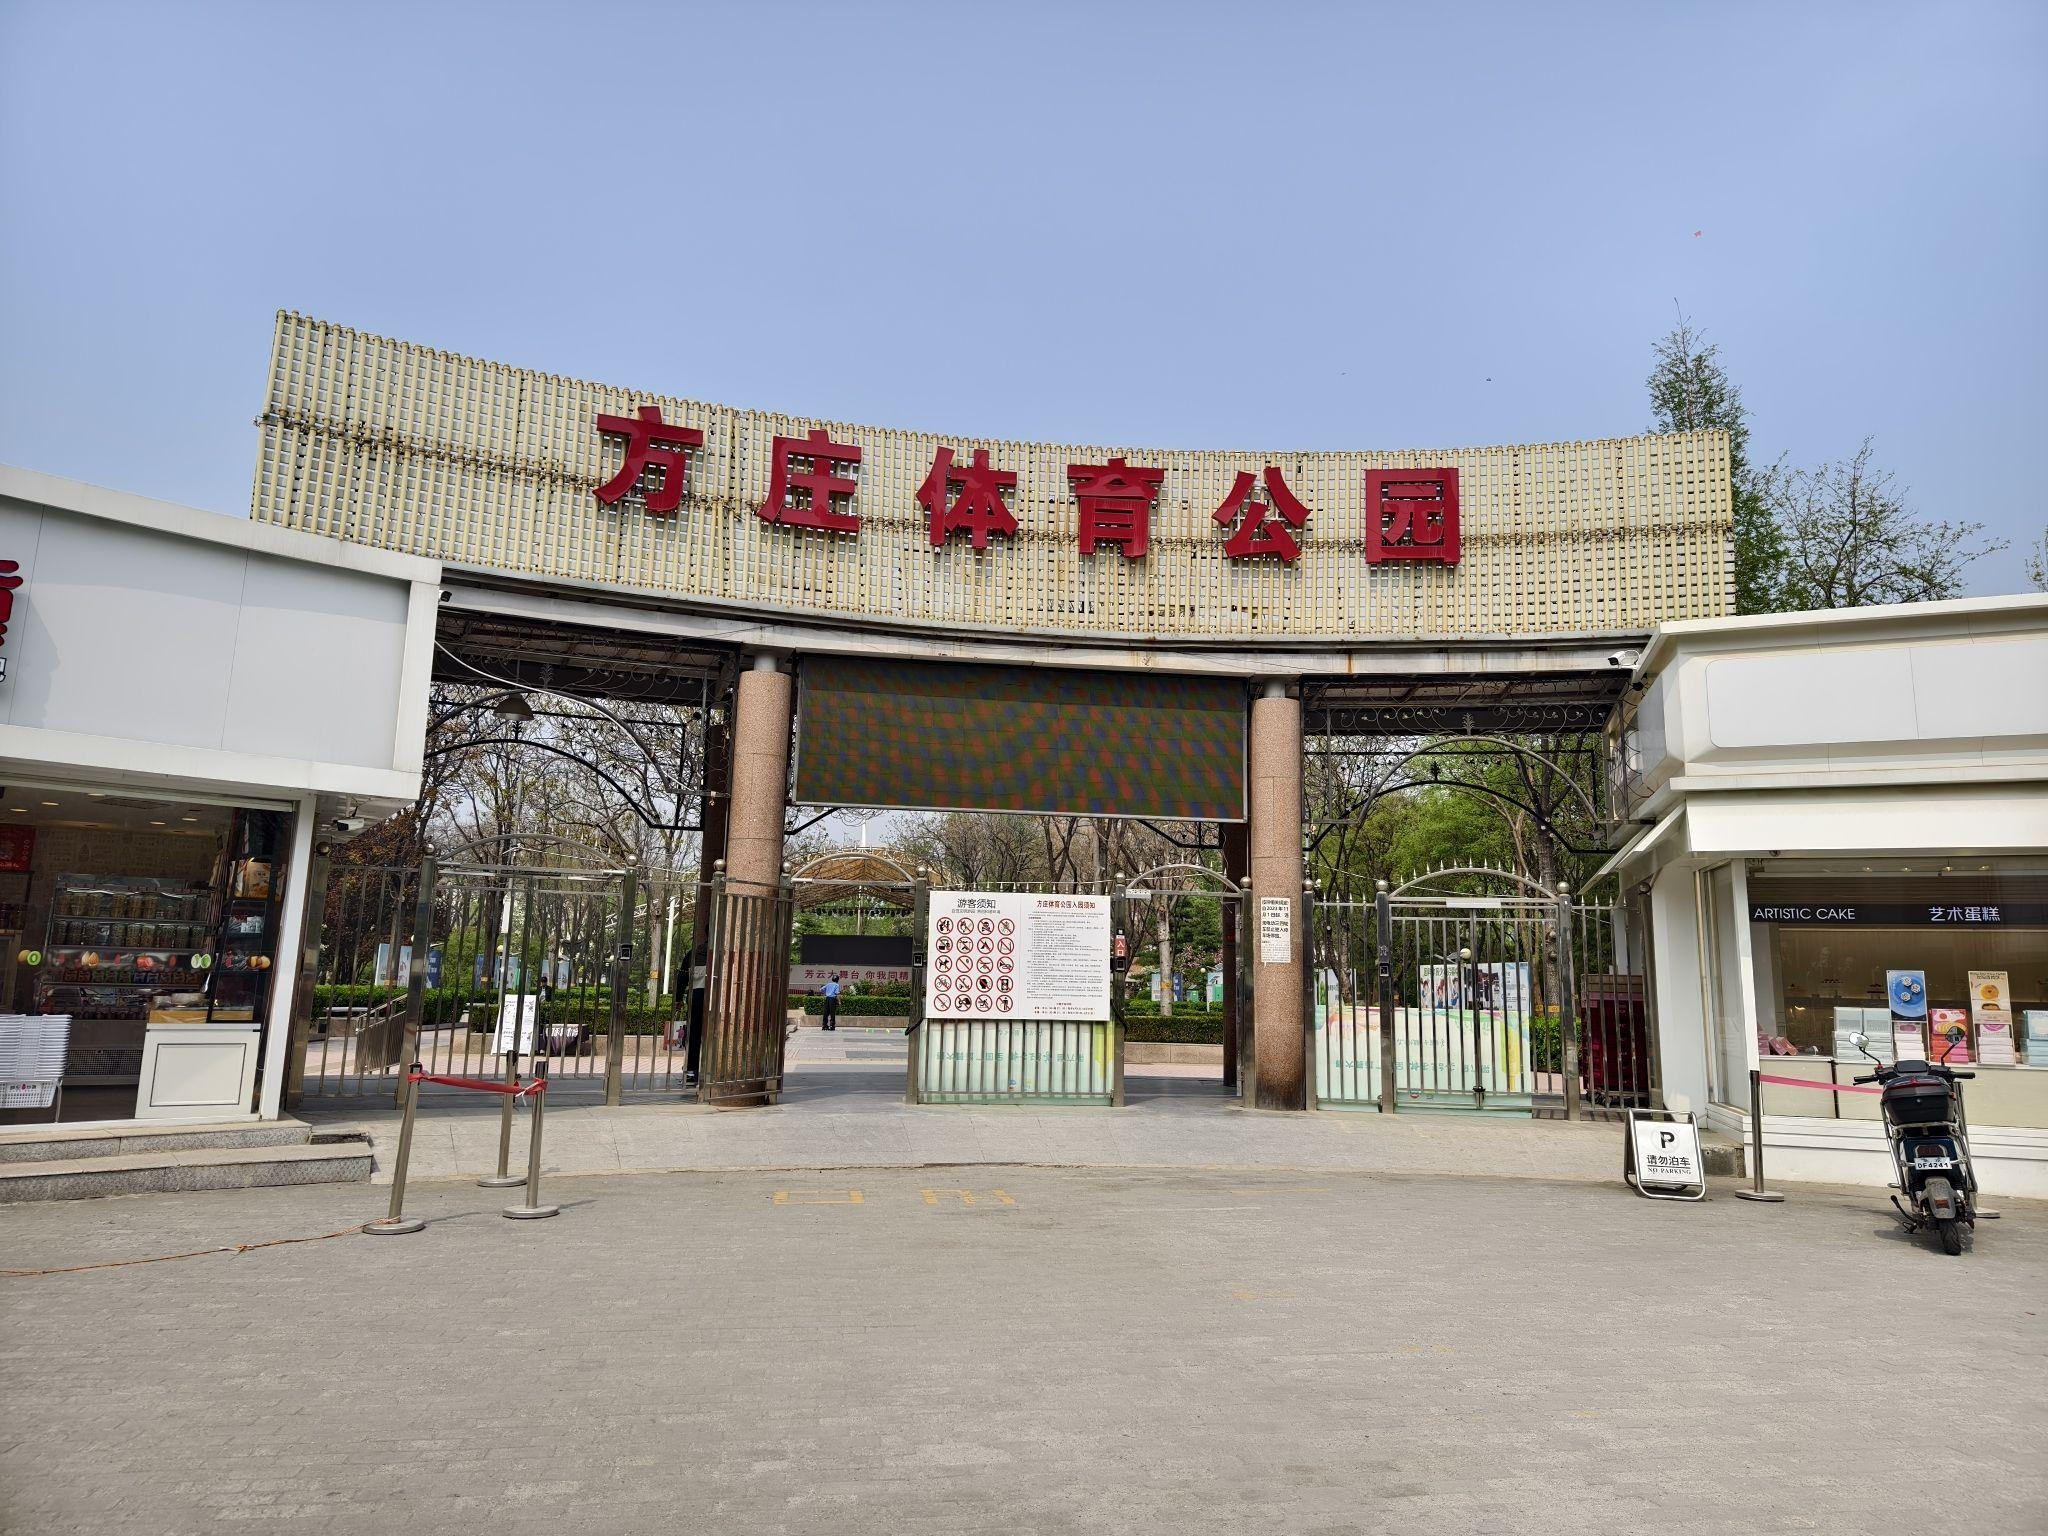
地标名称：方庄体育公园
所在城市：北京市·丰台区